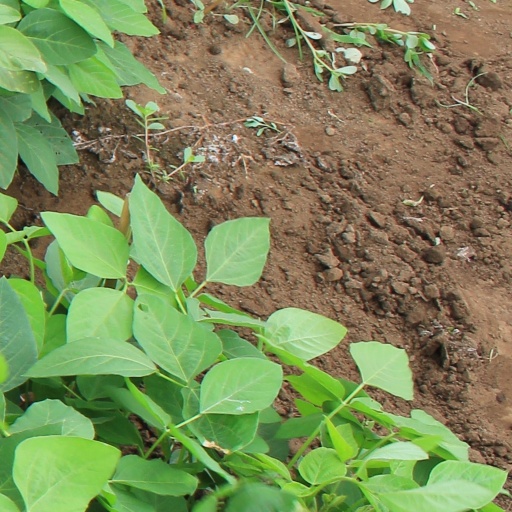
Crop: soybean